Hsinbyushin

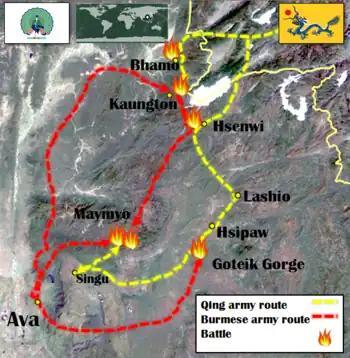
Main battle routes of the third invasion (1767–1768)

The conflict with the Chinese had its beginnings in the 1758–59 campaign by the Burmese to reassert Burmese authority in the Burmese-Chinese borderlands whose chiefs historically had paid tribute to both sides but had become solely Chinese tributaries since the mid-1730s. The Chinese at first decided to use local Tai-Shan militias to reassert their control but by 1765, the Qianlong Emperor decided to send in the regular Chinese troops. The Chinese began their invasion in December 1765, just as the Burmese armies were marching towards Ayutthaya. Hsinbyushin refused to recall the main Burmese armies in Siam. At first, the strategy seemed to work well. The remaining Burmese armies handily defeated the first two Chinese invasions at the border.